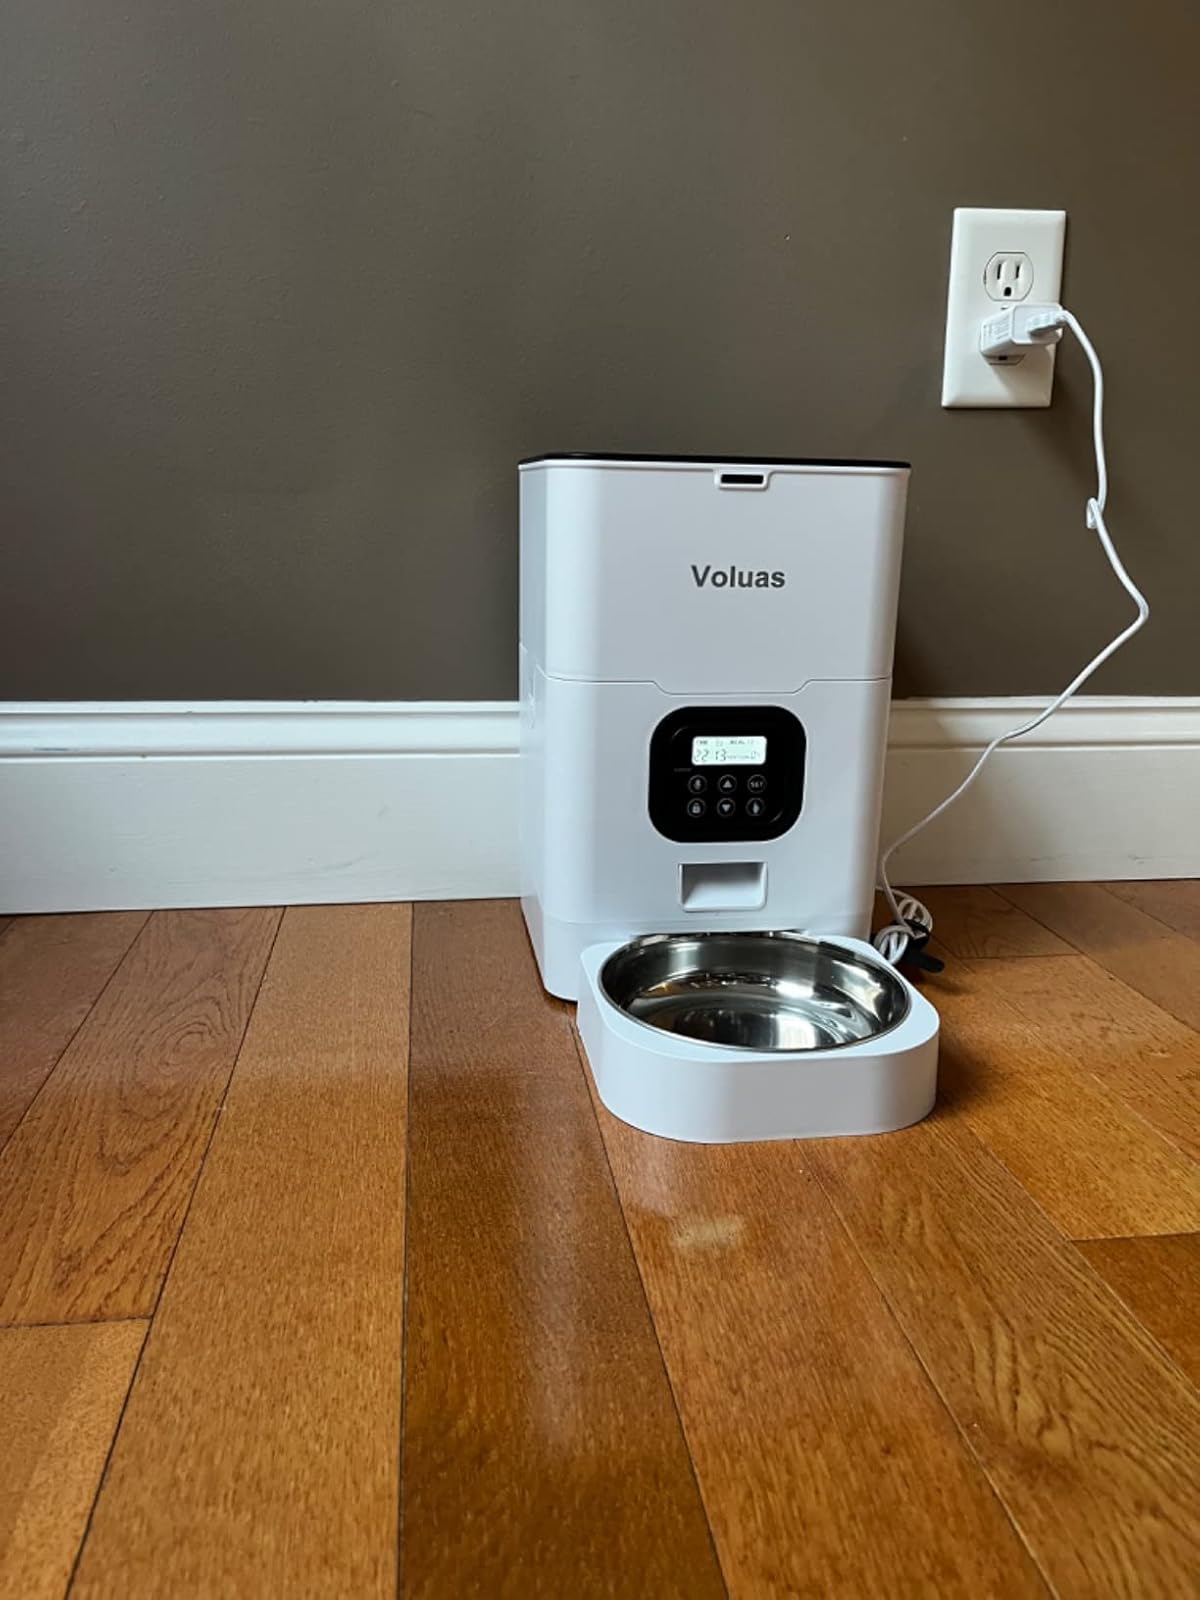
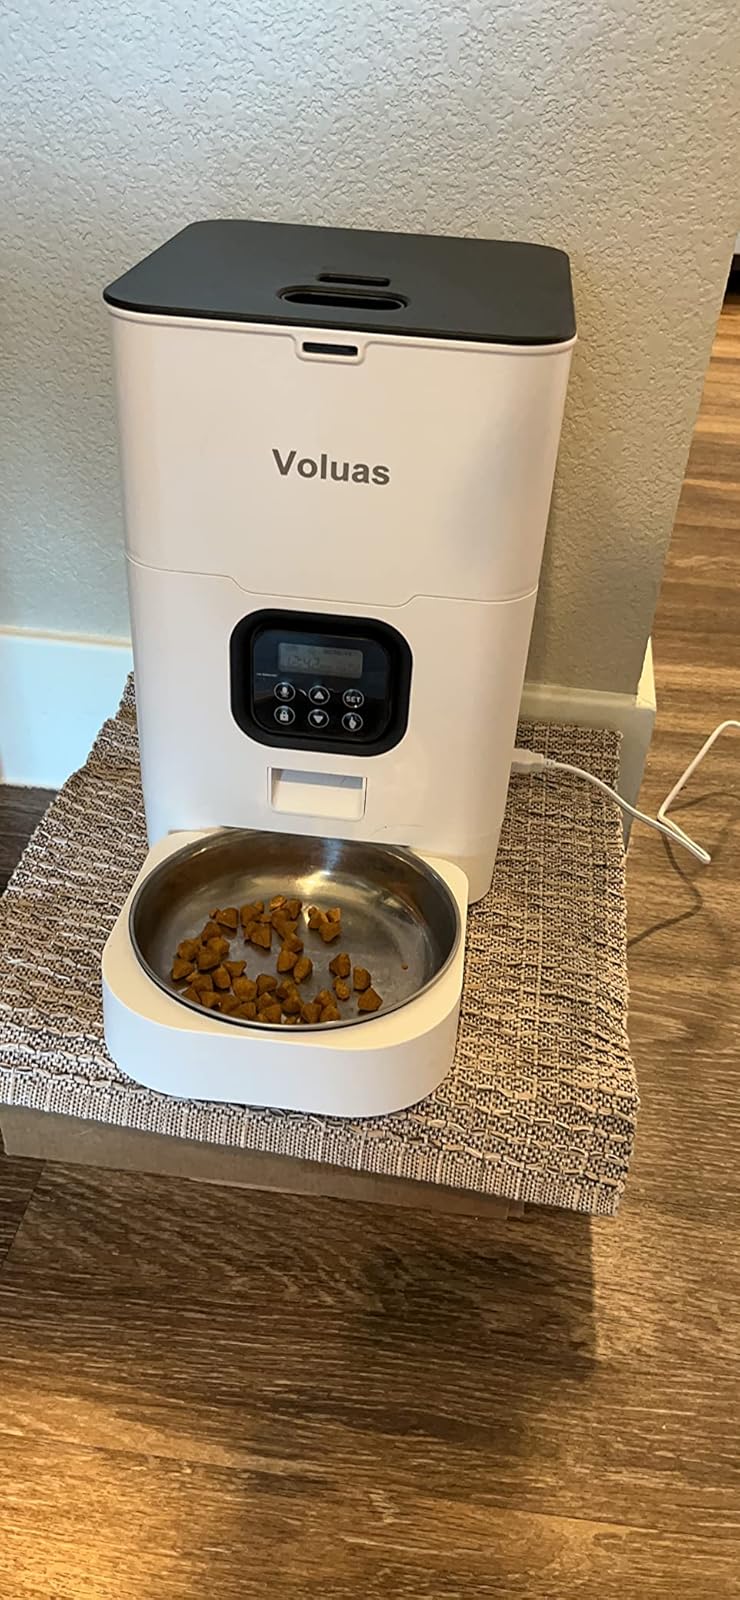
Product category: items_feeder
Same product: yes